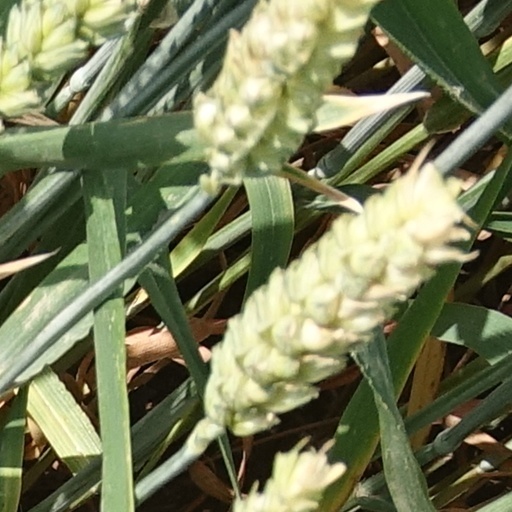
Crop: wheat